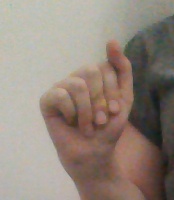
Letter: saad